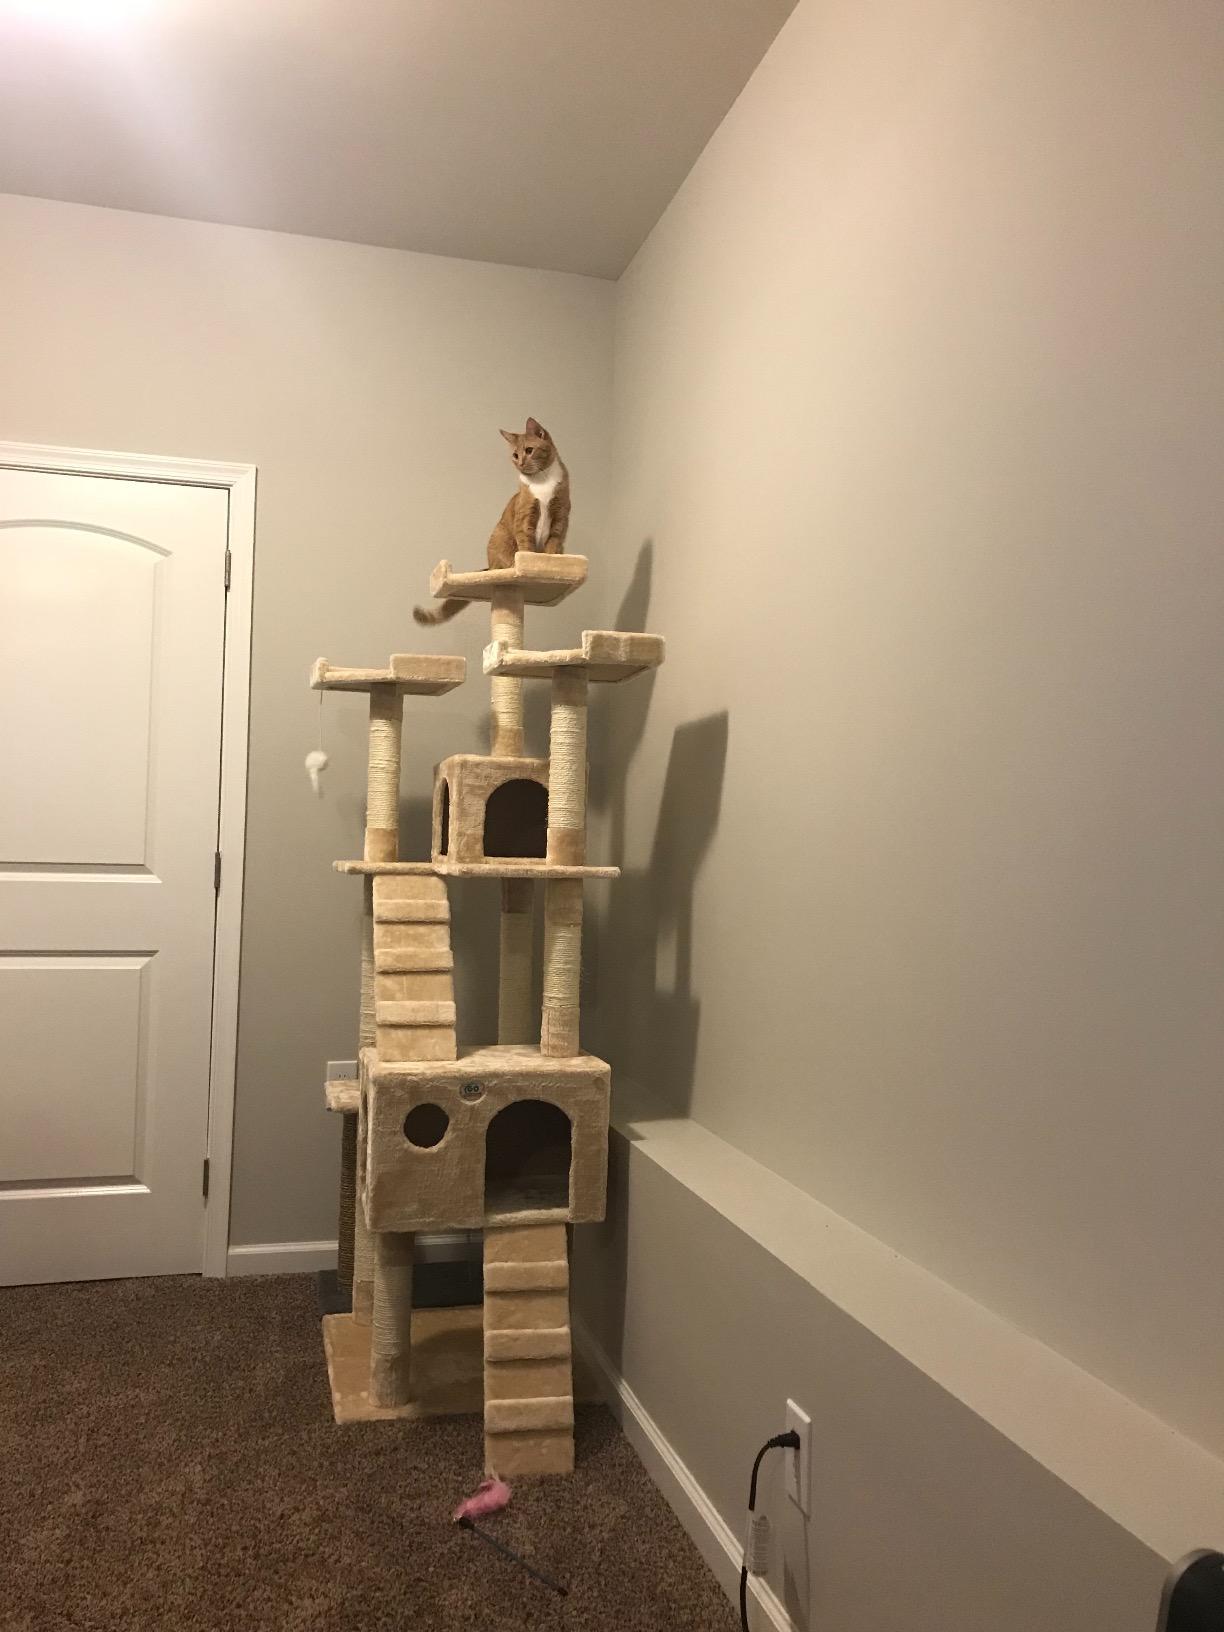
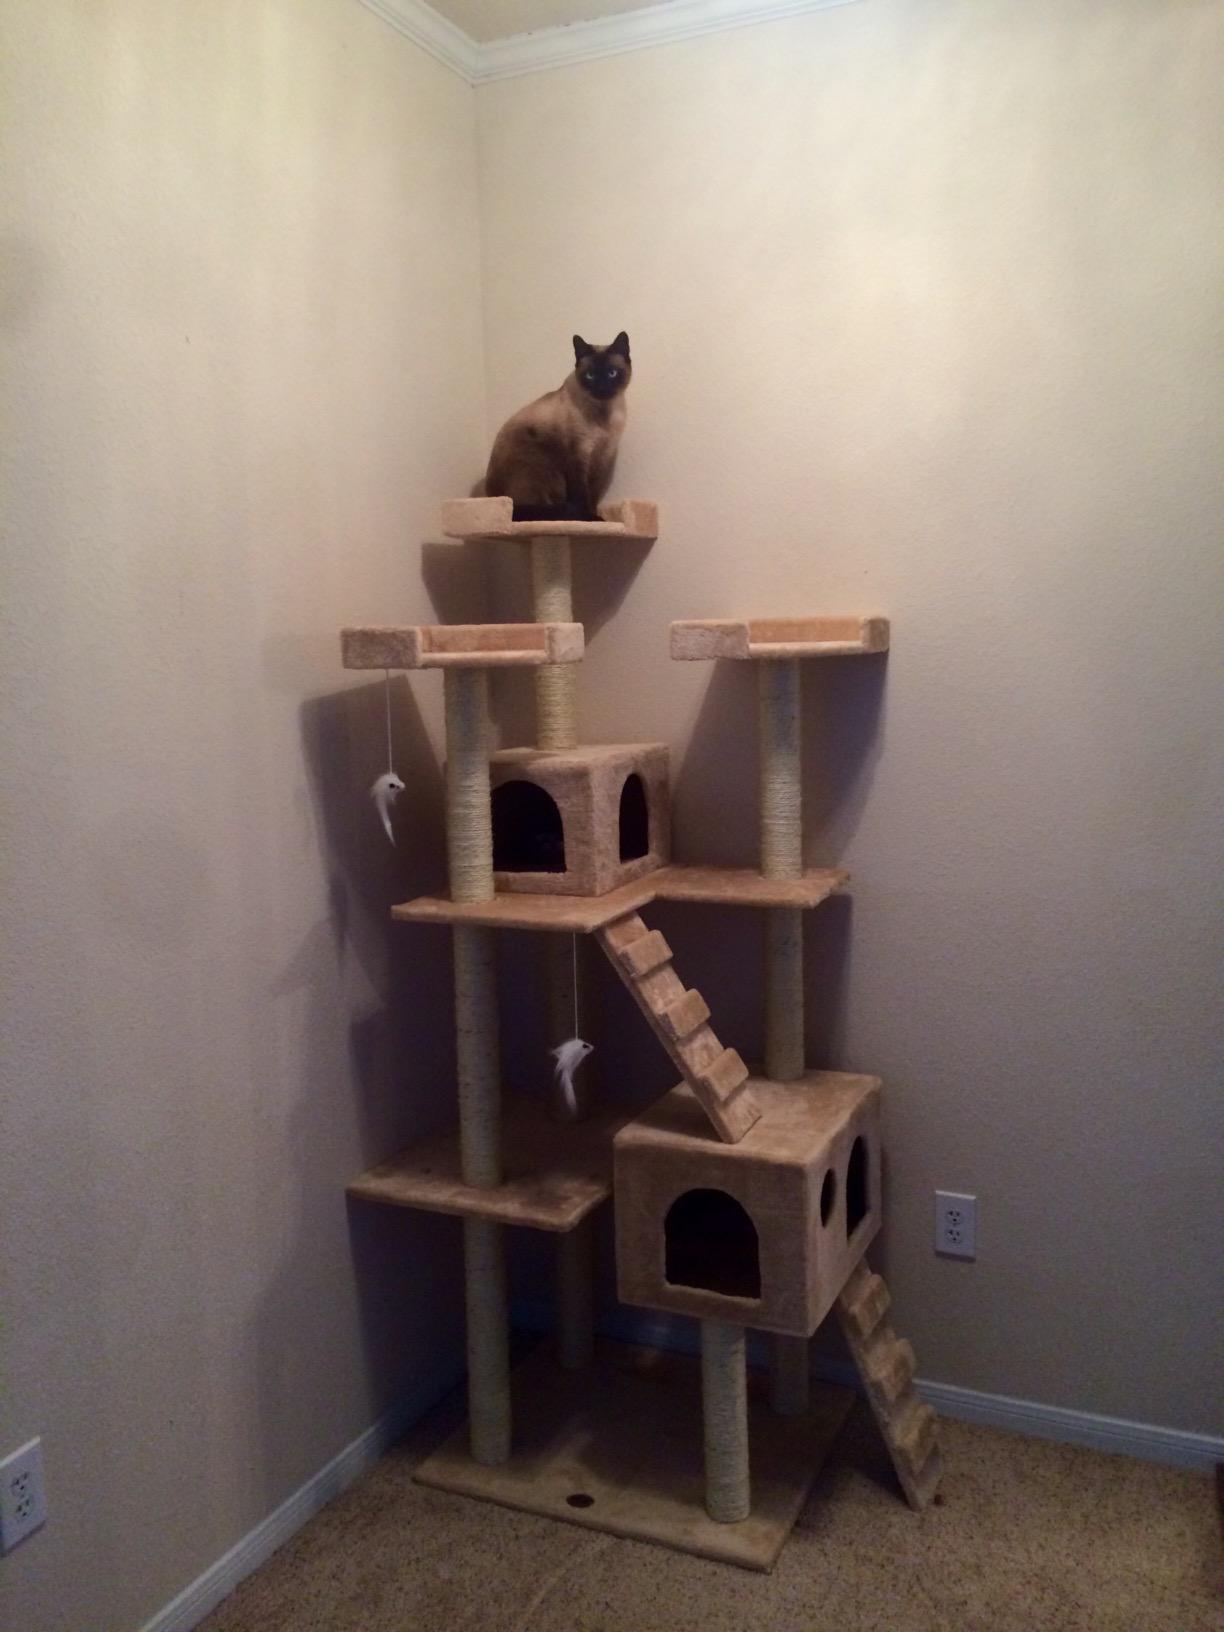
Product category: items_cat tree
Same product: yes